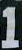
Number: 1